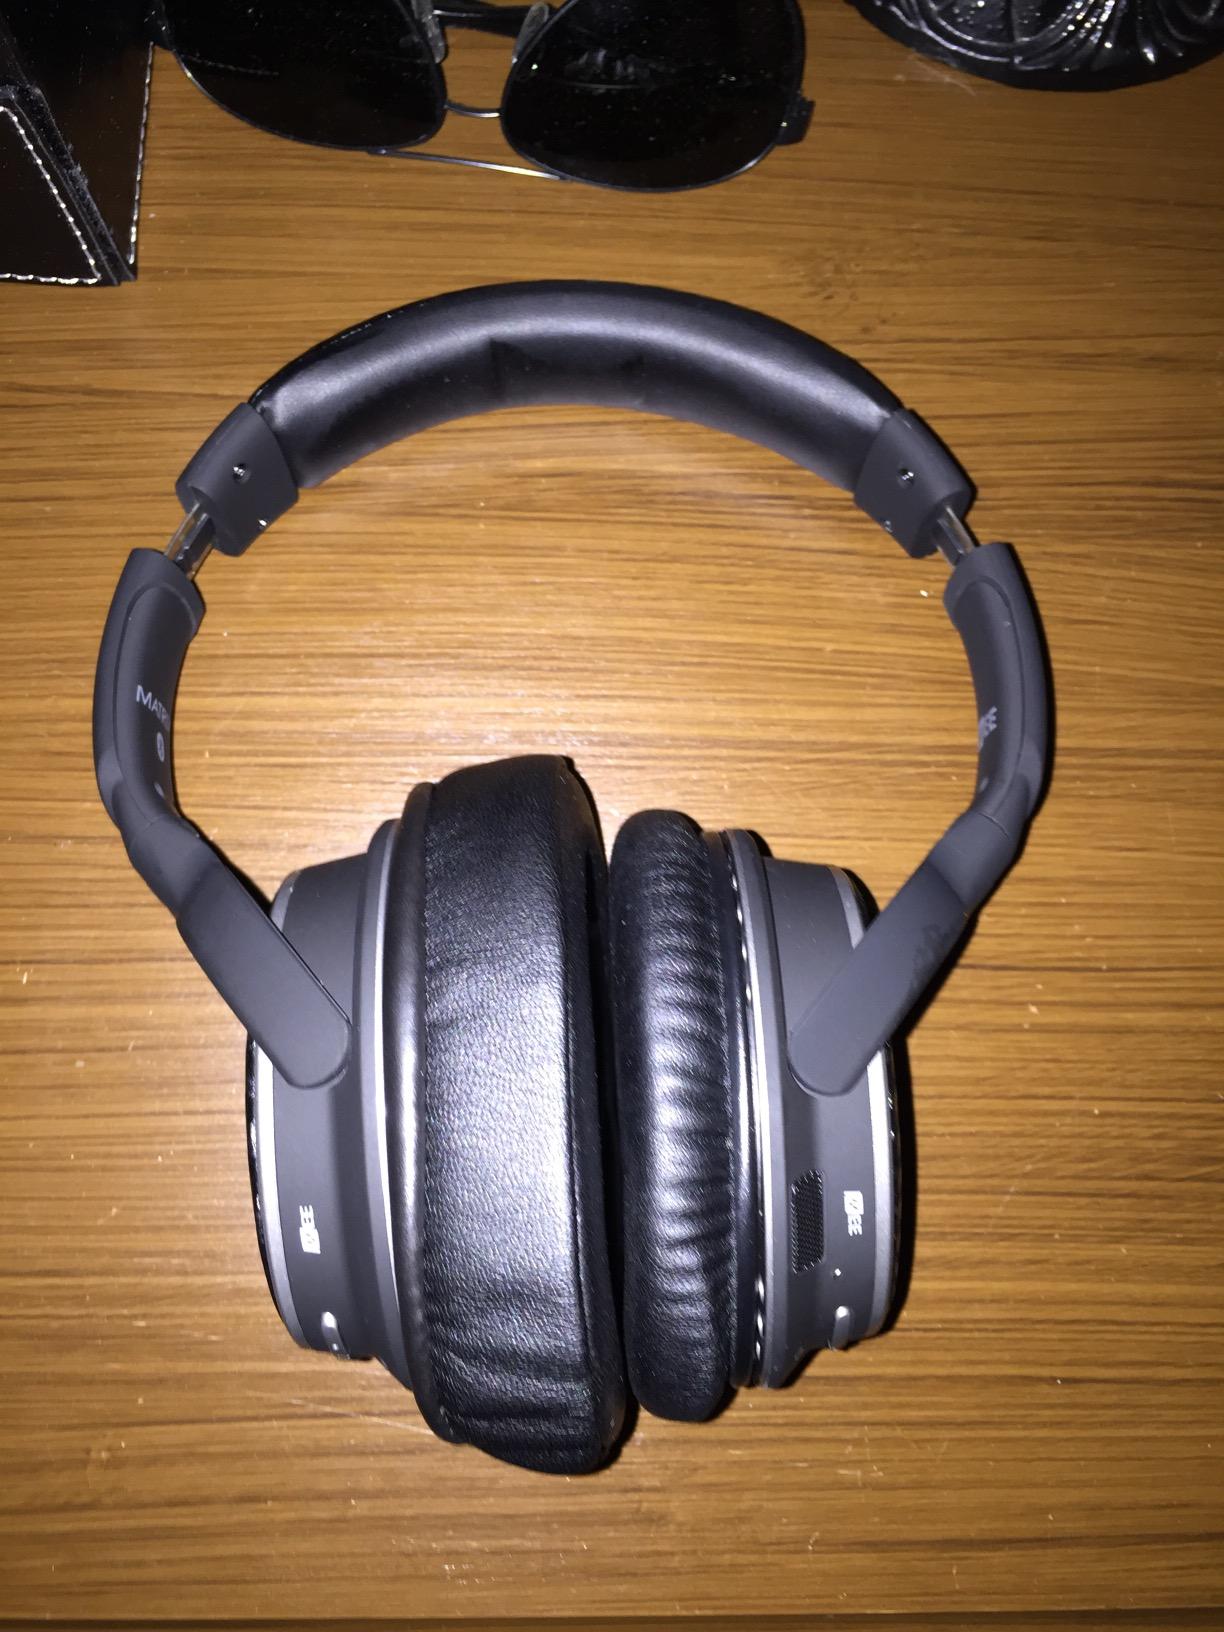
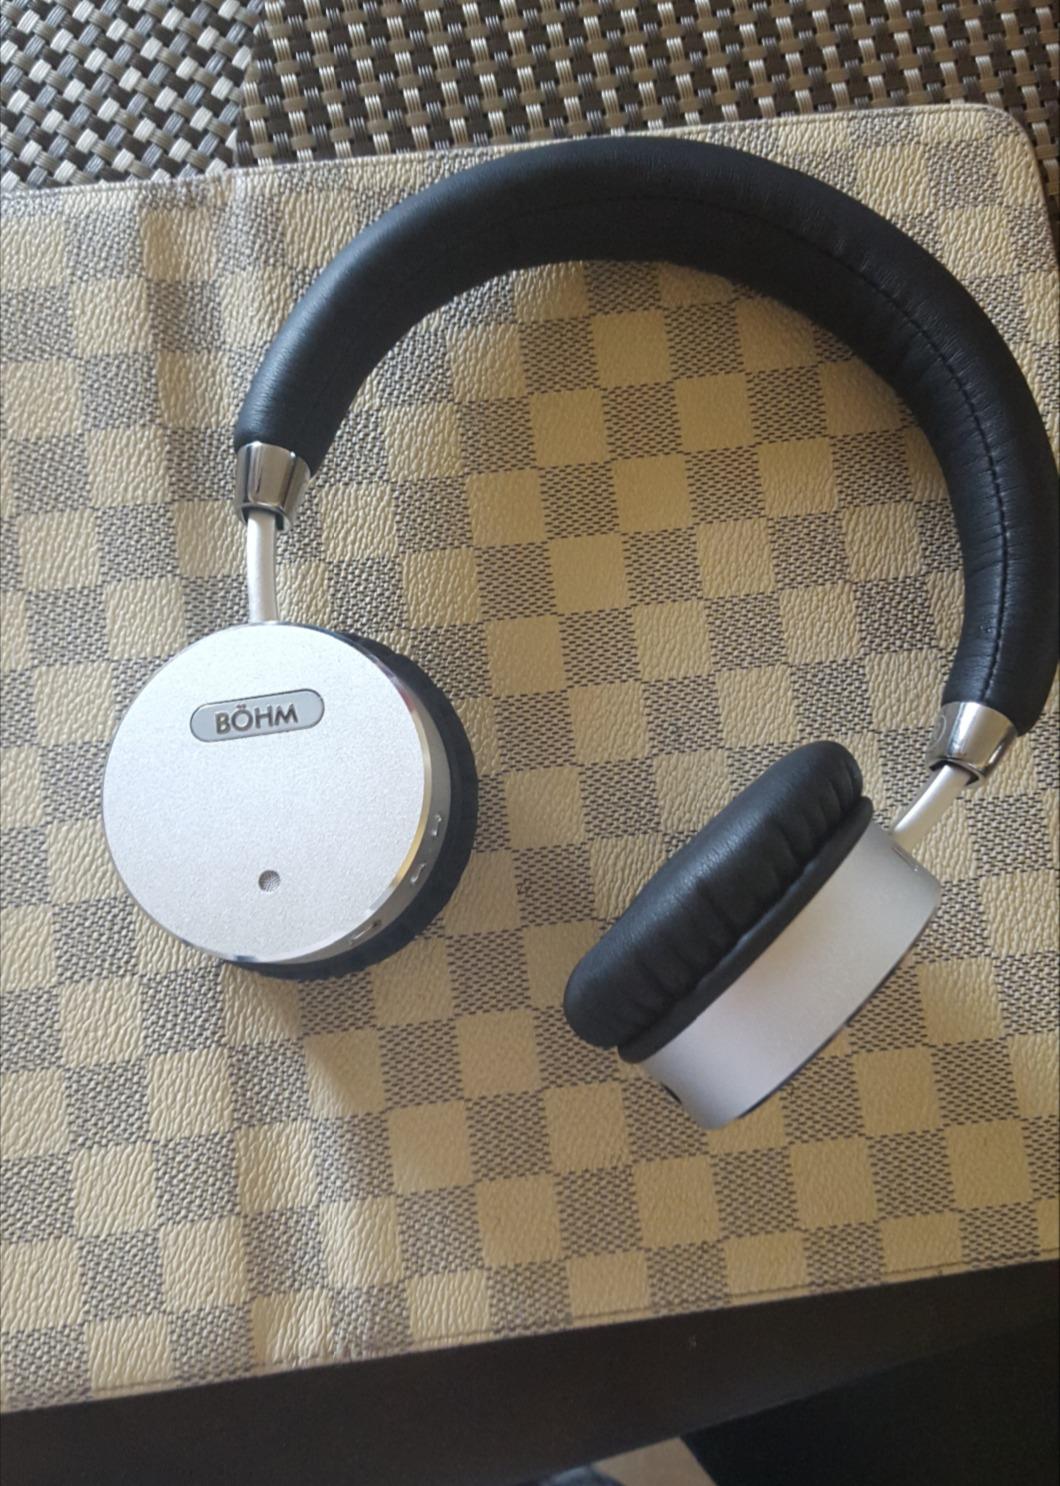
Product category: headphones
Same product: no